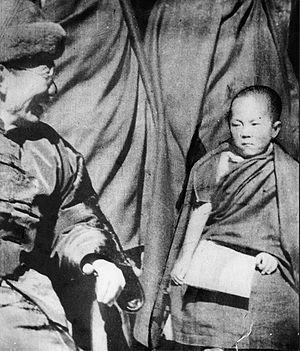
Le représentant de la République de Chine, Wu Zhongxin, vient à voir Tenzin Gyatso comme 14e dalaï-lama (31 janvier 1940).
Norbulingka ou Norbu Lingka, est une enclave de 40 ha, comprise dans les faubourgs ouest de Lhassa, capitale de la région autonome du Tibet, et remplie de jardins, de bassins, de pavillons et de palais. Avant la construction de la ville nouvelle à partir de 1959, le site était à l'extérieur de Lhassa.